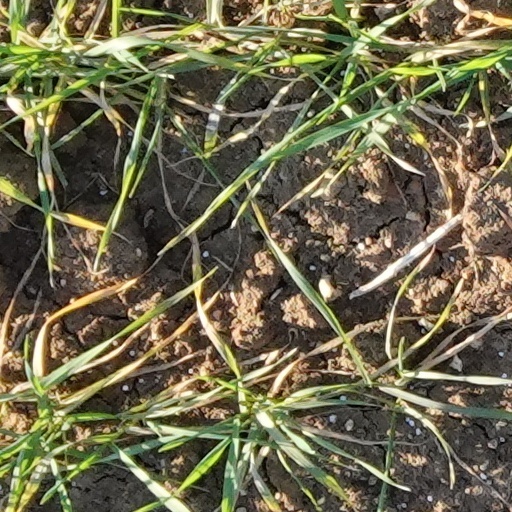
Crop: wheat